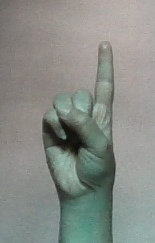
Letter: bb